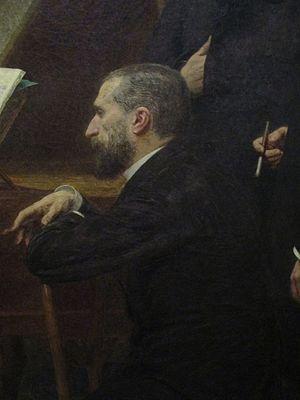
Edmond Maître par Henri Fantin-Latour, détail du tableau Autour du piano (1885), musée d'Orsay.
Louis Edmond Maître, né à Bordeaux le 23 avril 1840, et mort à Paris 6ᵉ le 29 mai 1898, est un musicien et un collectionneur d'art et un mécène français.